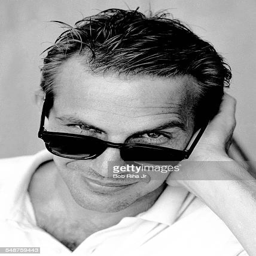
portrait of actor during us state